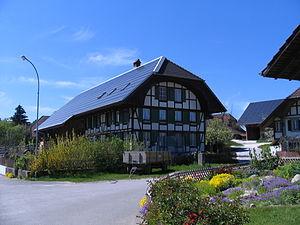
Büren zum Hof est une localité et une ancienne commune suisse du canton de Berne, située dans l'arrondissement administratif de Berne-Mittelland et la commune de Fraubrunnen.